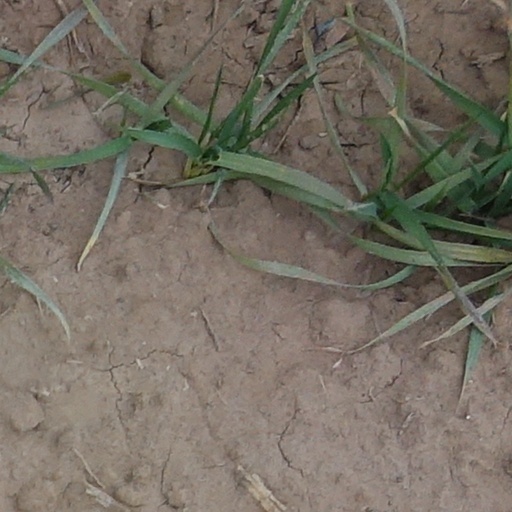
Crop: wheat